Pueblo West, Colorado

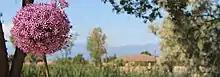

The area that is now known as Pueblo West was undeveloped rangeland before Robert P. McCulloch, land developer and oil magnate, and his company McCulloch Properties, Inc. came to Colorado. Historically occupied by Ute and Comanche people, most recently the land was used for ranching, supported by the water from the Arkansas River. Inspired by the neighboring City of Pueblo, Colorado, and the momentum of successfully creating Lake Havasu City, Arizona, McCulloch, and his company was formally founded in the Pueblo West Metropolitan District (the District) on September 16, 1969. Shortly after the creation of the District, McCulloch built the Pueblo West Inn, where guests were treated to a luxurious experience to sell land in the rolling prairies of the new community. The Pueblo West News, the District's first newspaper, reported by 1974, over 2,000 new residents had moved into Pueblo West, and Pueblo School District 70 founded Pueblo West Elementary with 200 students enrolling in the fall. In 1977 McCulloch Properties pleaded guilty to criminal fraud for large‐scale land sales misrepresentation and was forced to refund dissatisfied customers.